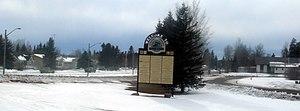
Breton est un village du Comté de Brazeau, situé dans la province canadienne d'Alberta.